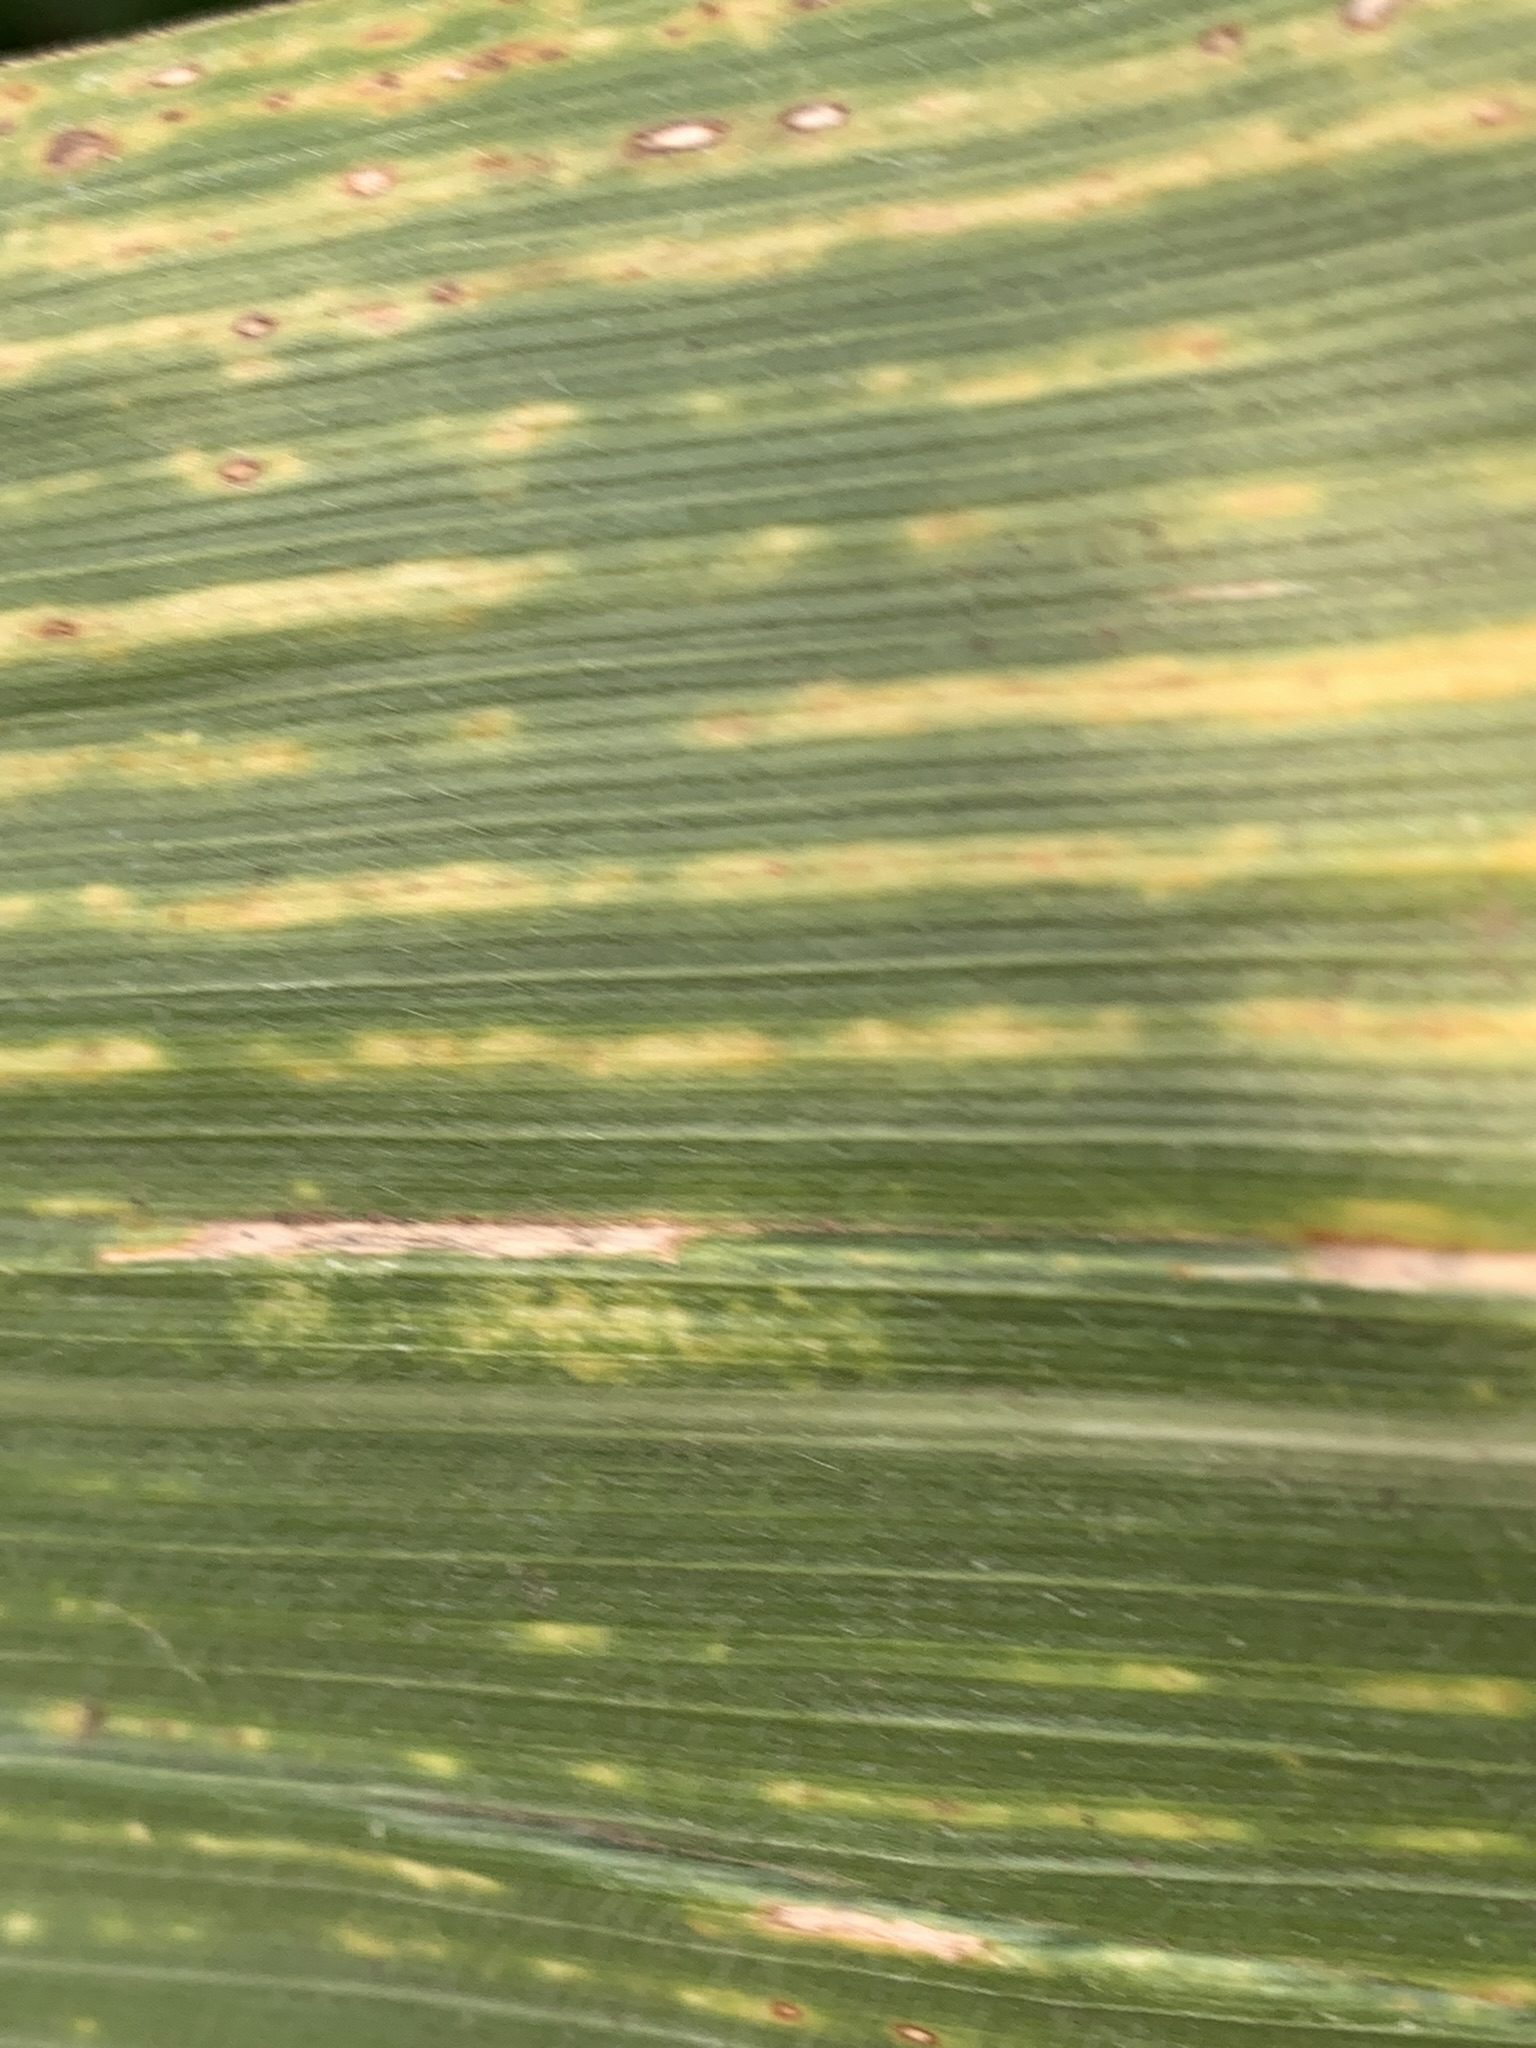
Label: MLN